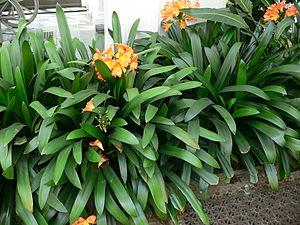
Clivia miniata est une espèce de Clivia originaire d'Afrique du Sud. Cette plante ornementale aussi appelée Clivie vermillon, Lis de St-Joseph ou Lis du Natal pousse bien en appartement dans les zones à hiver froid.